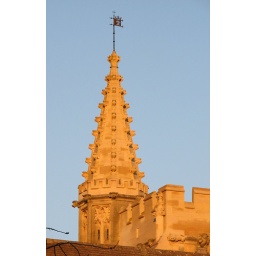
Magdalen College's Burford stone takes a golden gleam in the evening light.